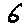
Label: 6